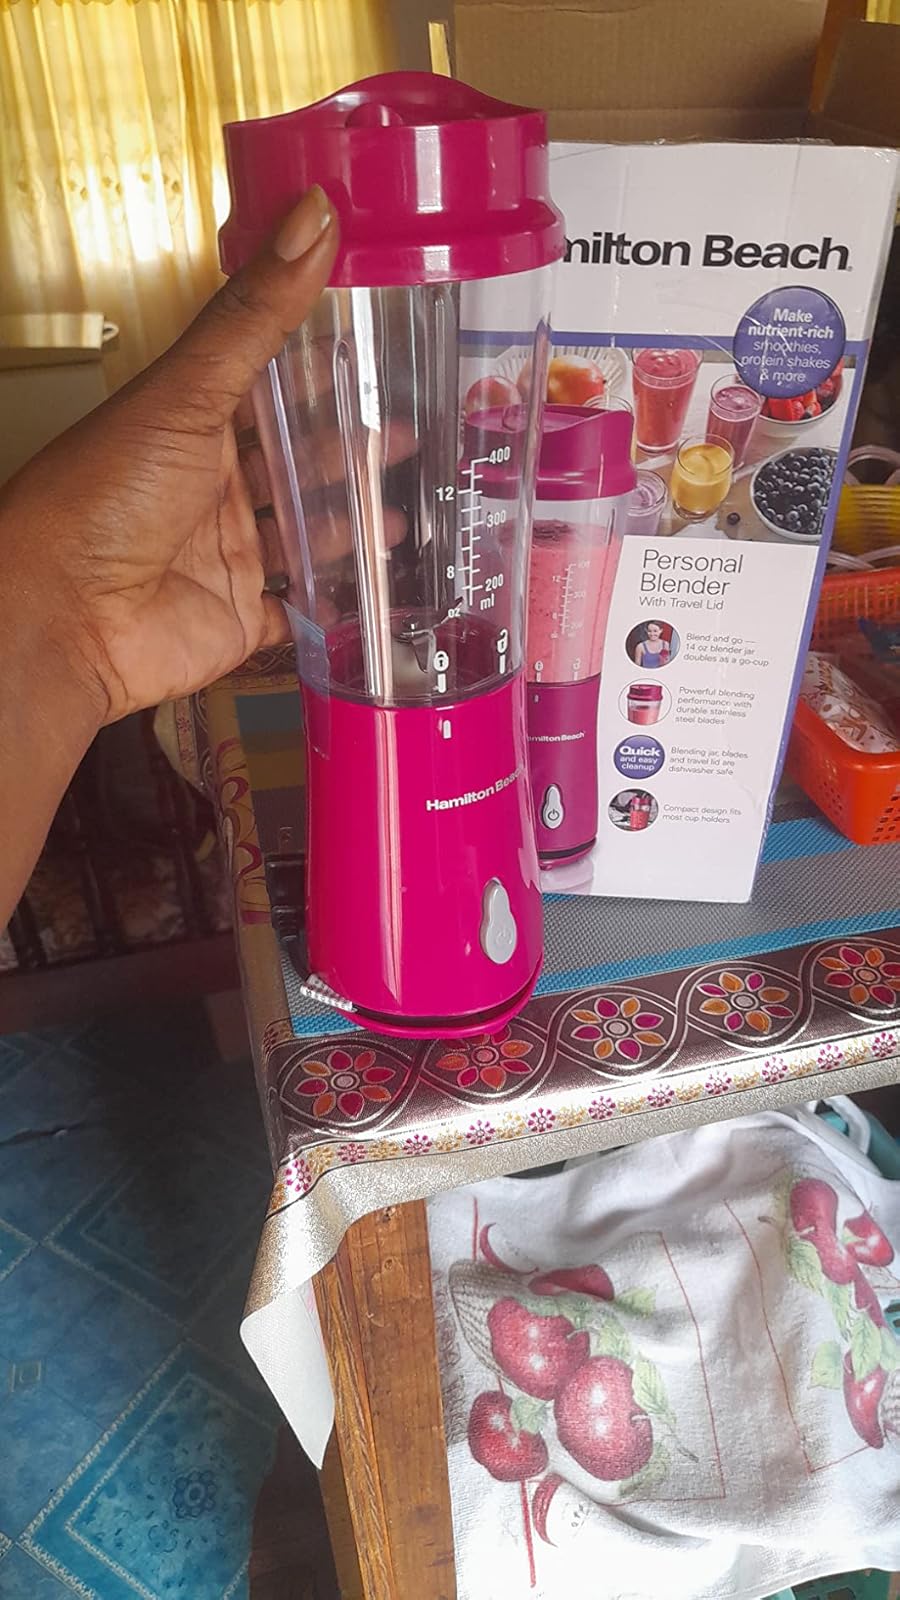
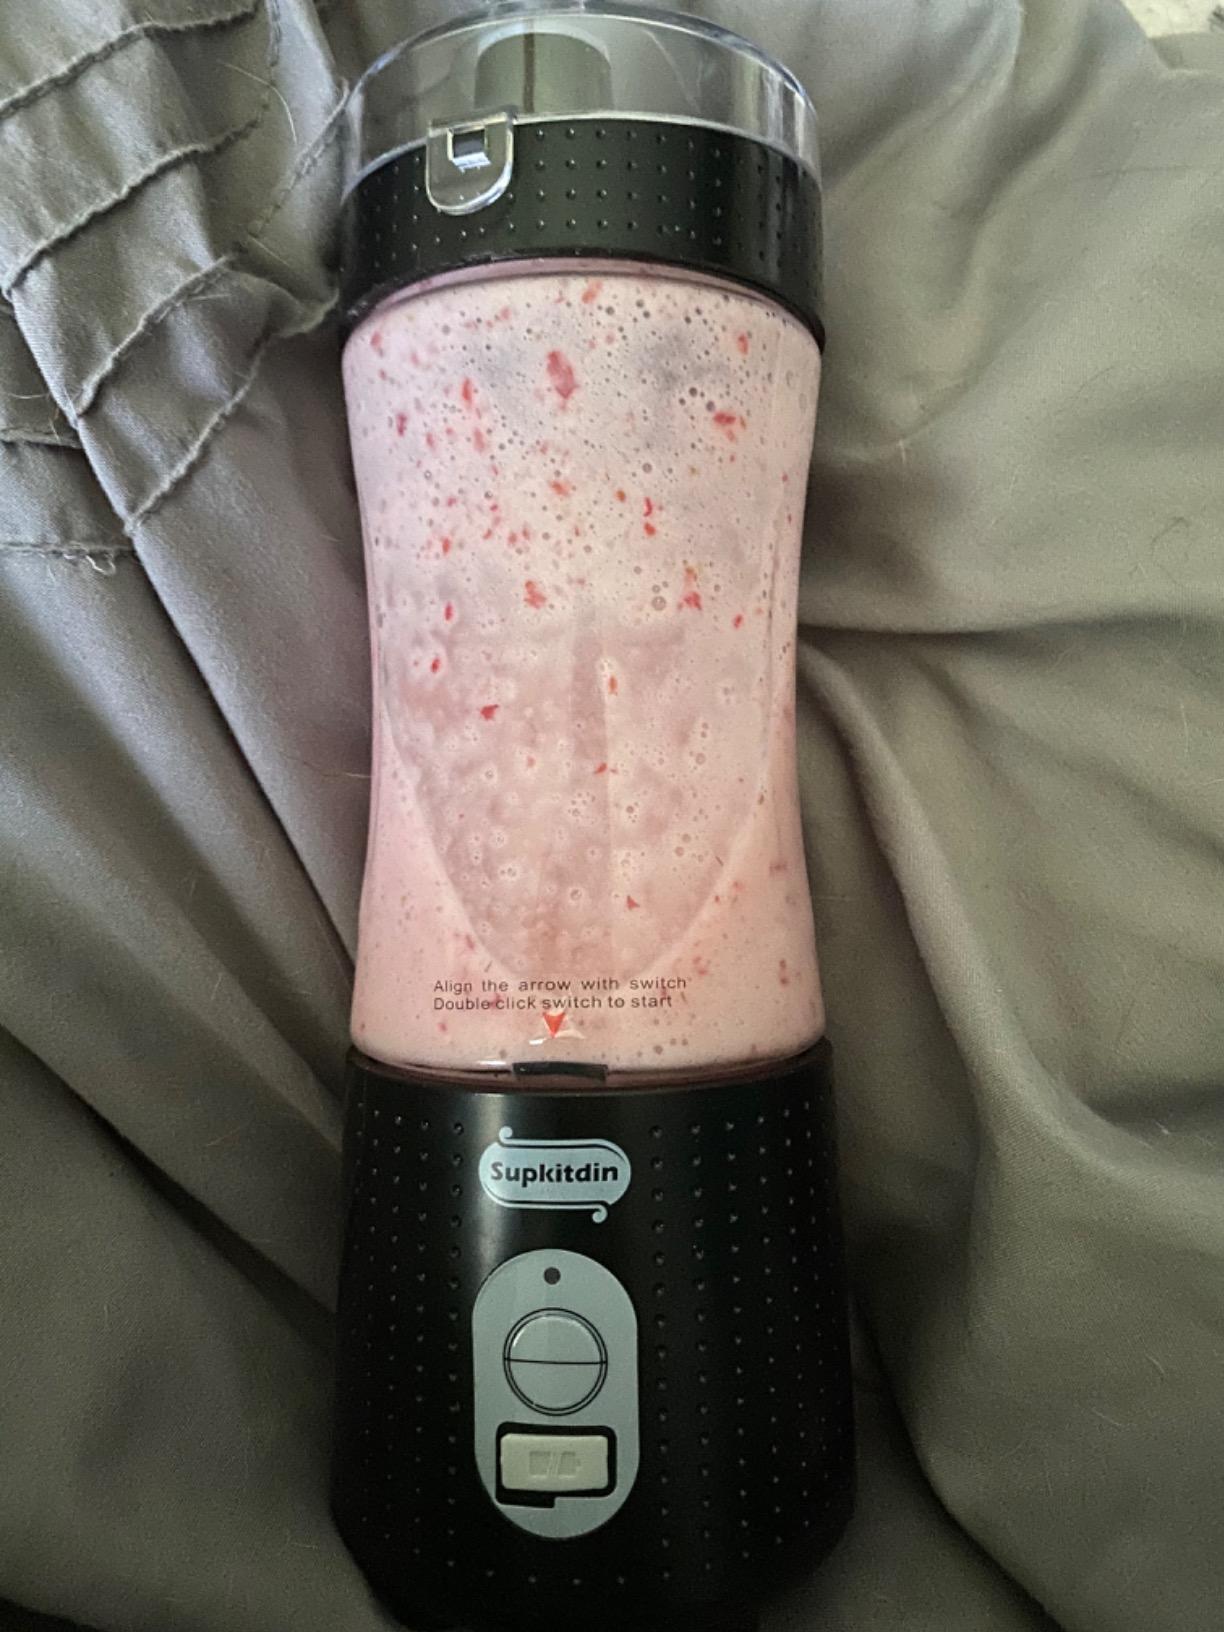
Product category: items_blender
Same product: no